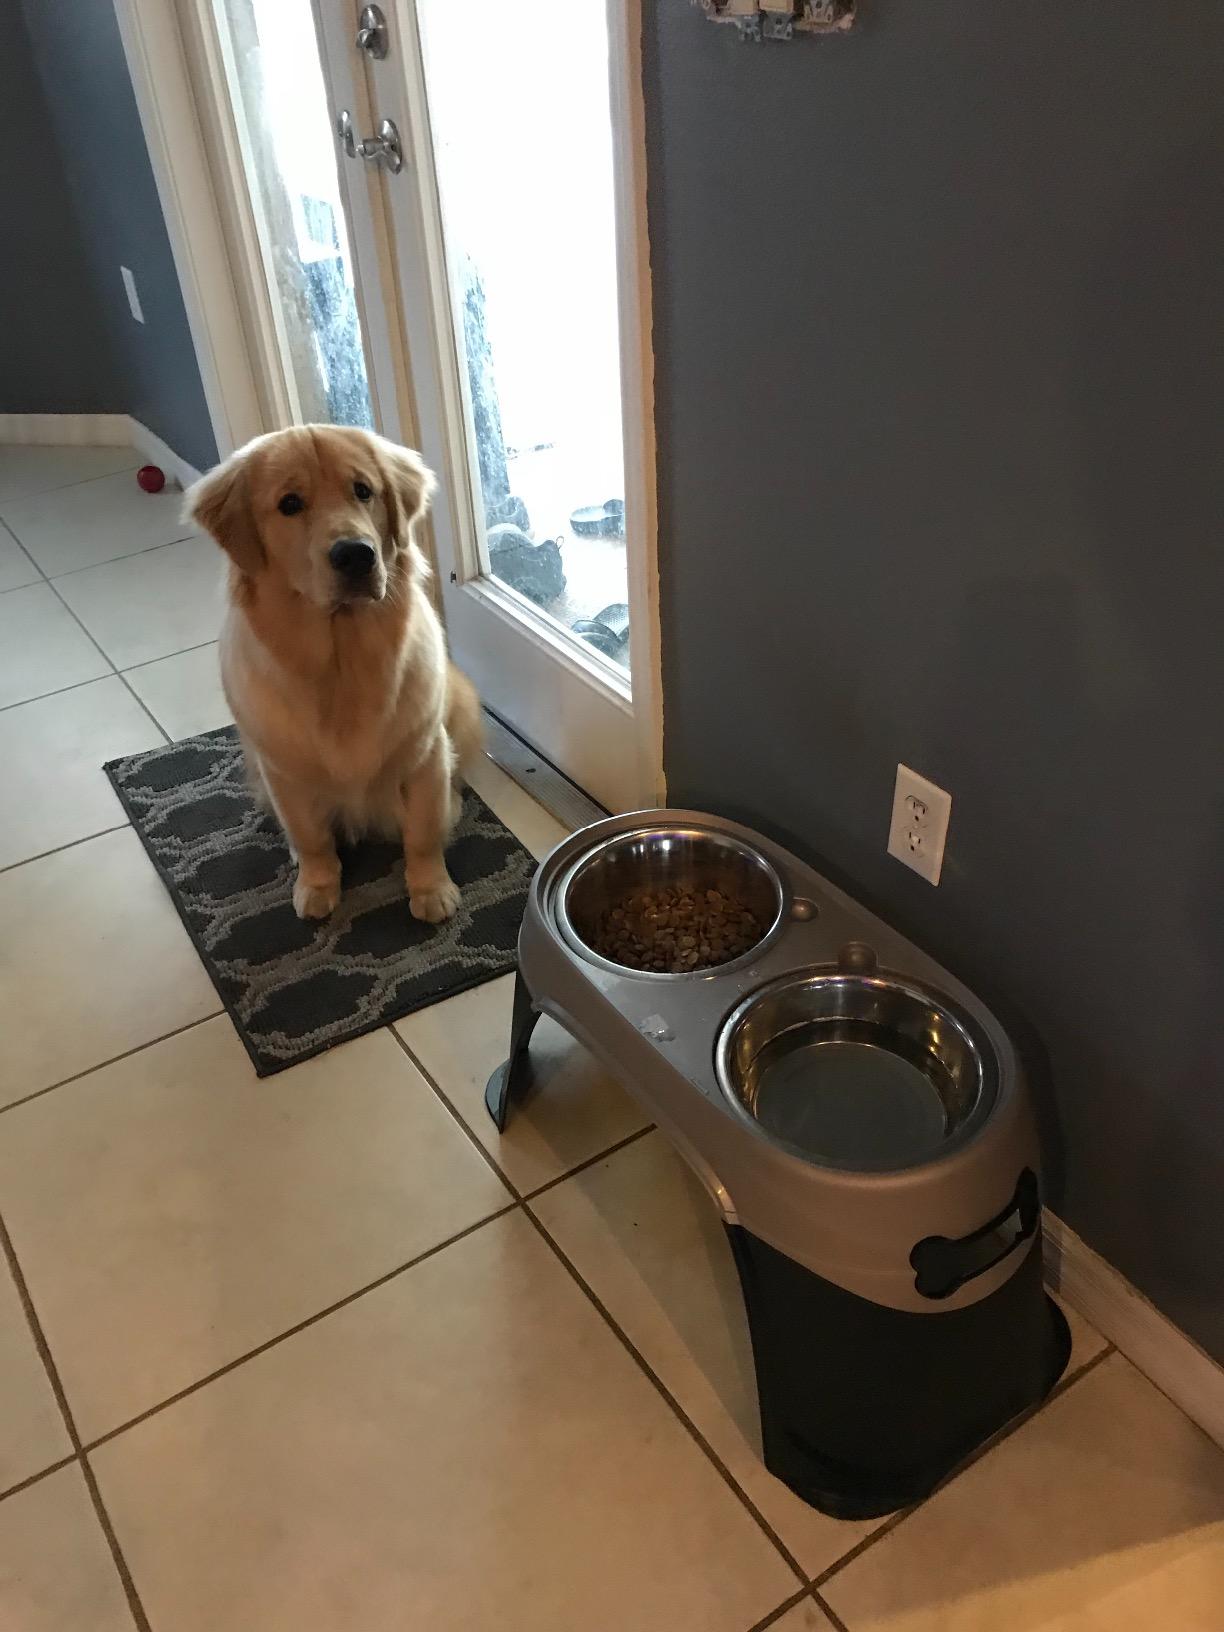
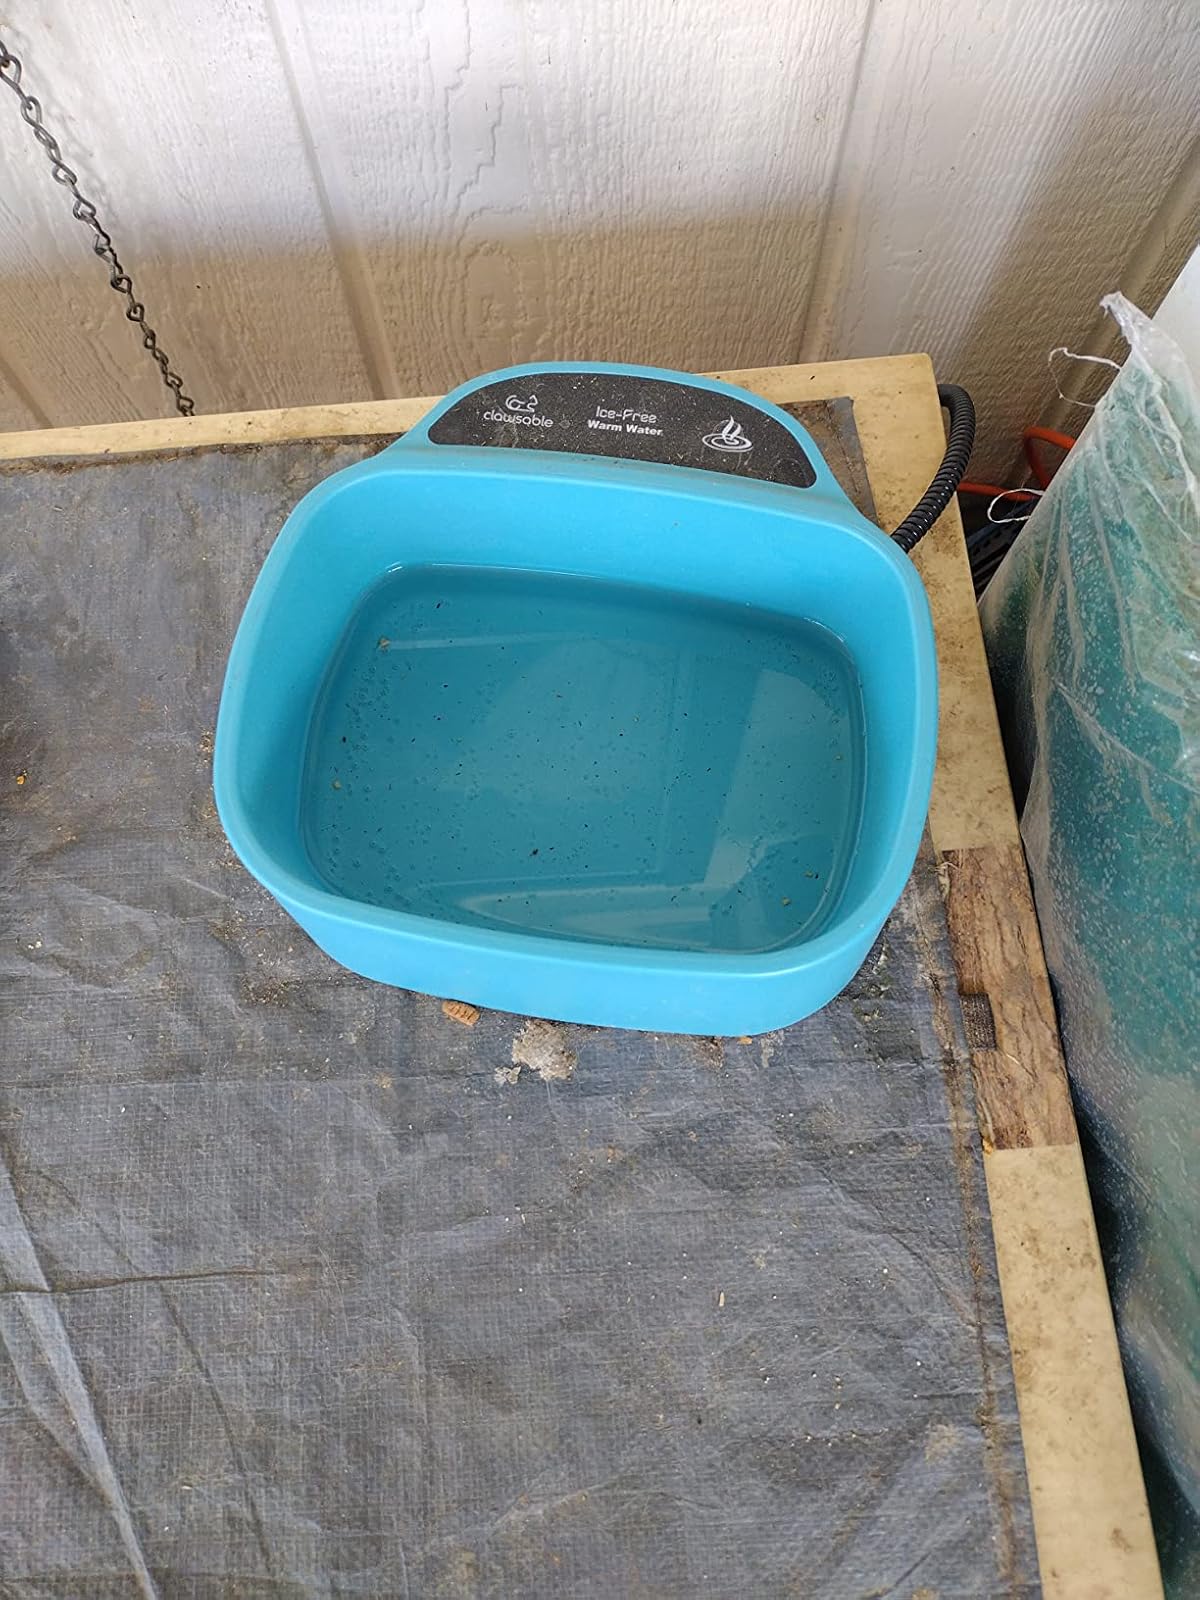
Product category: items_bowl
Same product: no